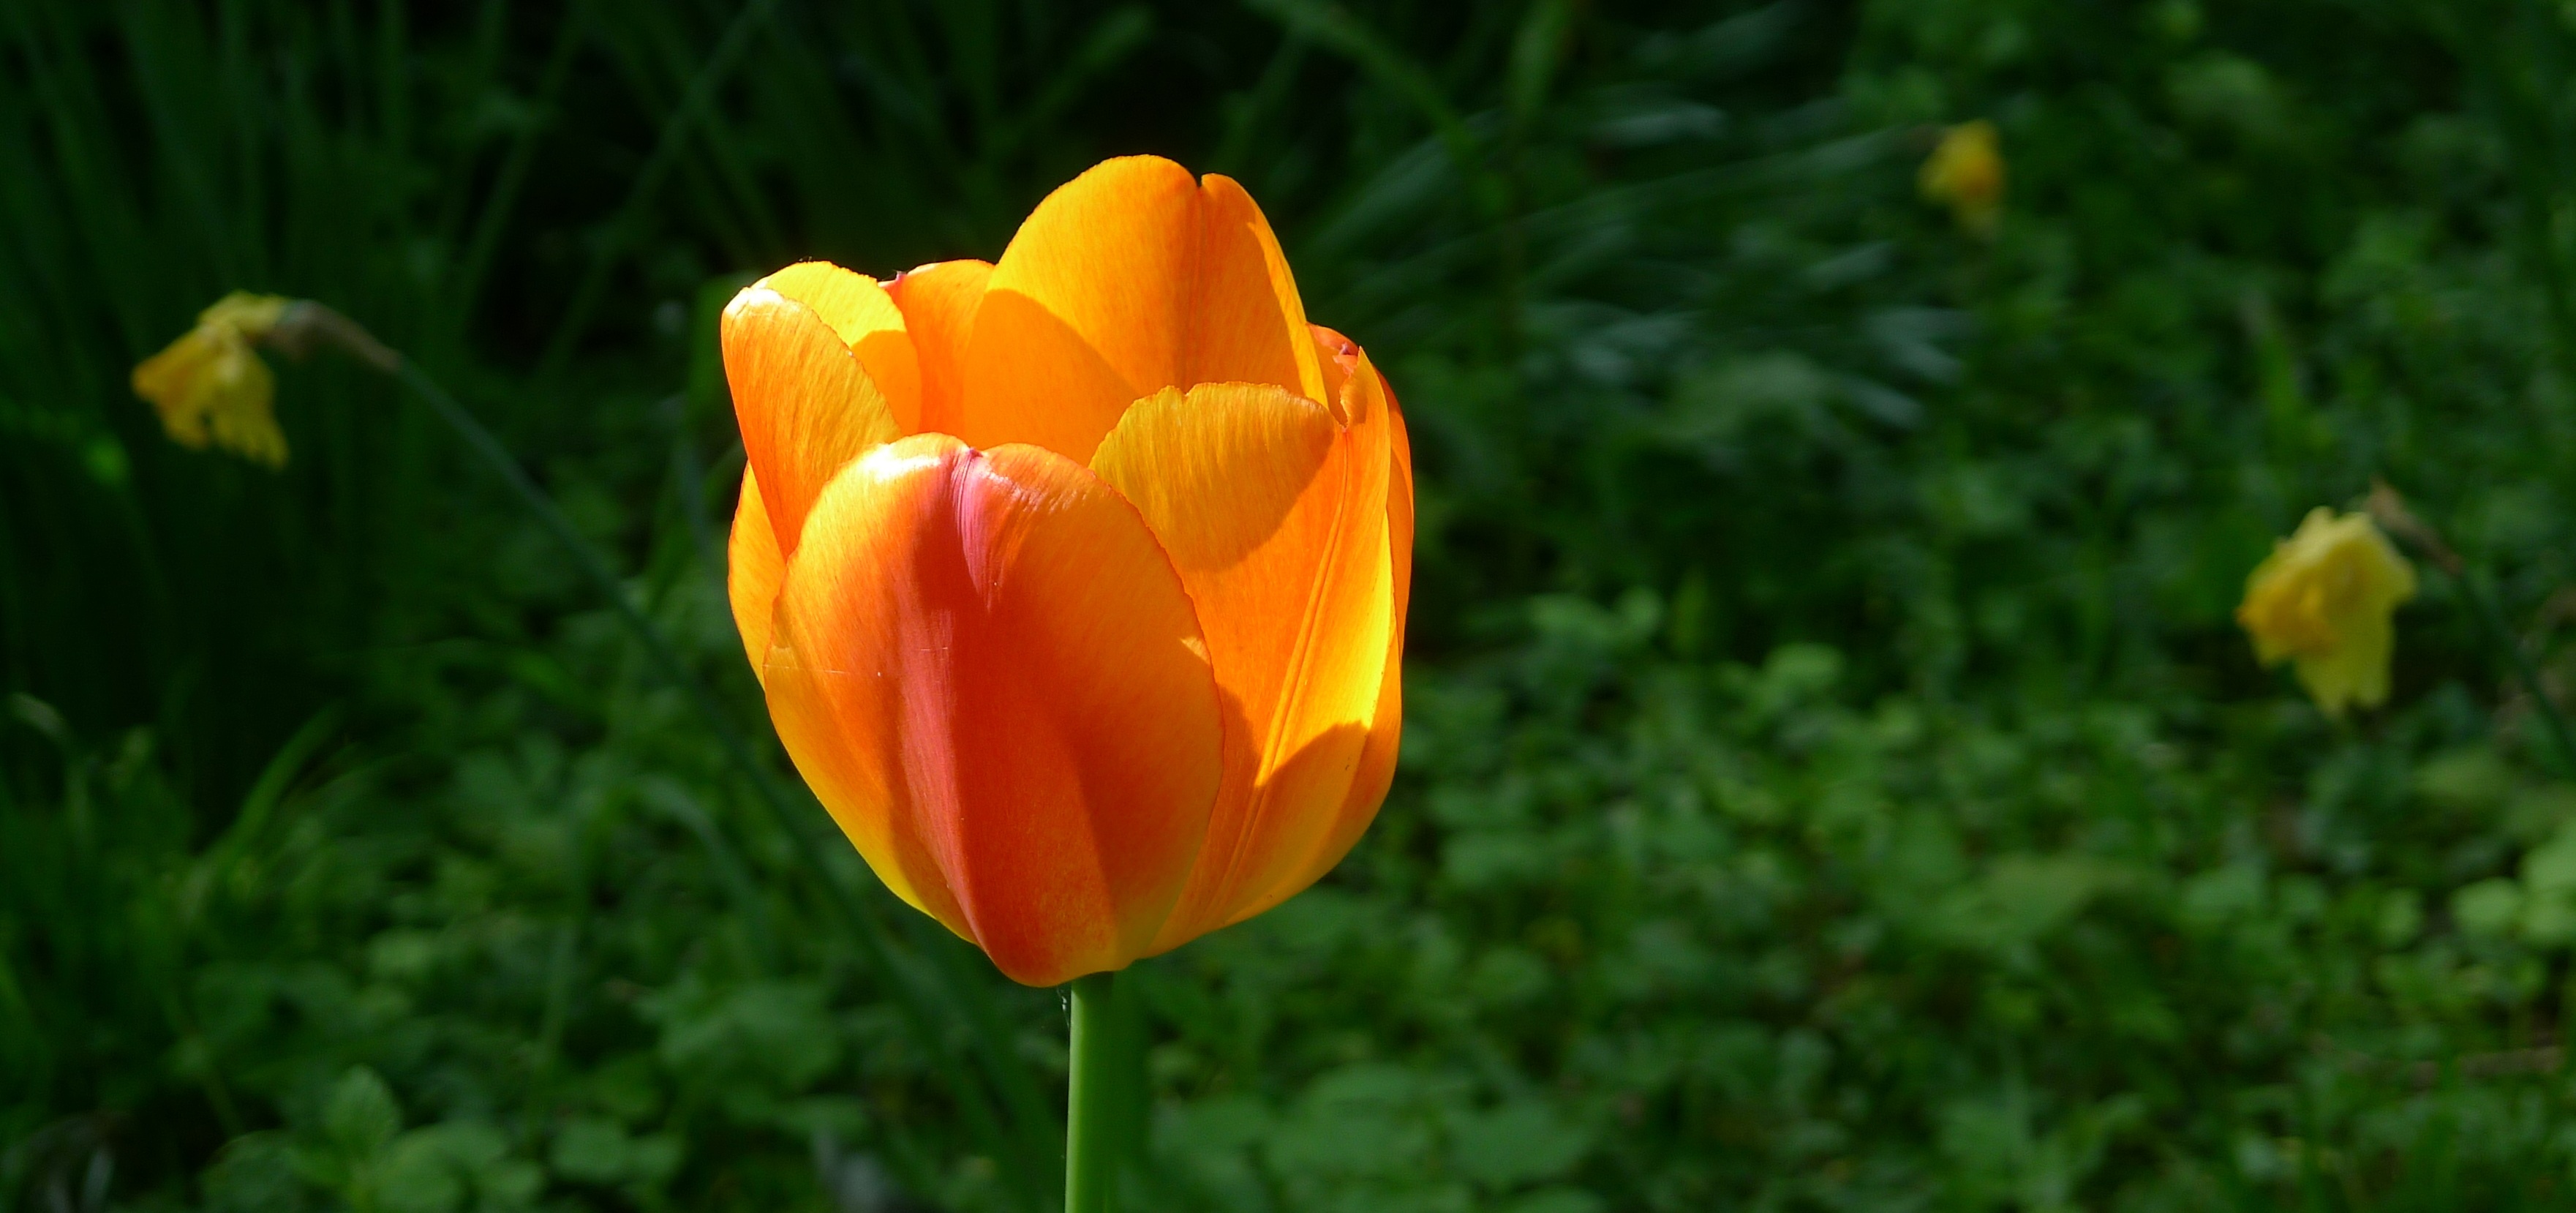
plant, flower, petal, tulip, botany, yellow, flora, single flower, springtime, flowering plant, plant stem, land plant, yellow orange tulip